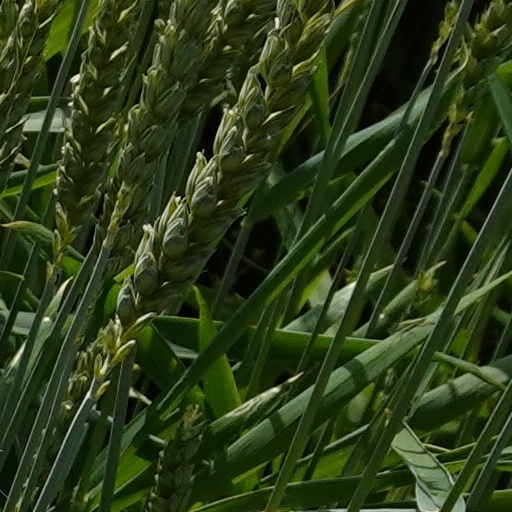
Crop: wheat